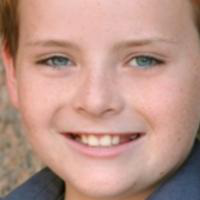
Age group: age 01-10